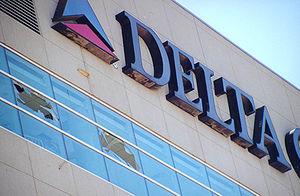
La Vivint Smart Home Arena est une salle omnisports située à Salt Lake City dans l'Utah. Le propriétaire du bâtiment est Larry H. Miller, qui possède également la franchise des Jazz de l'Utah.